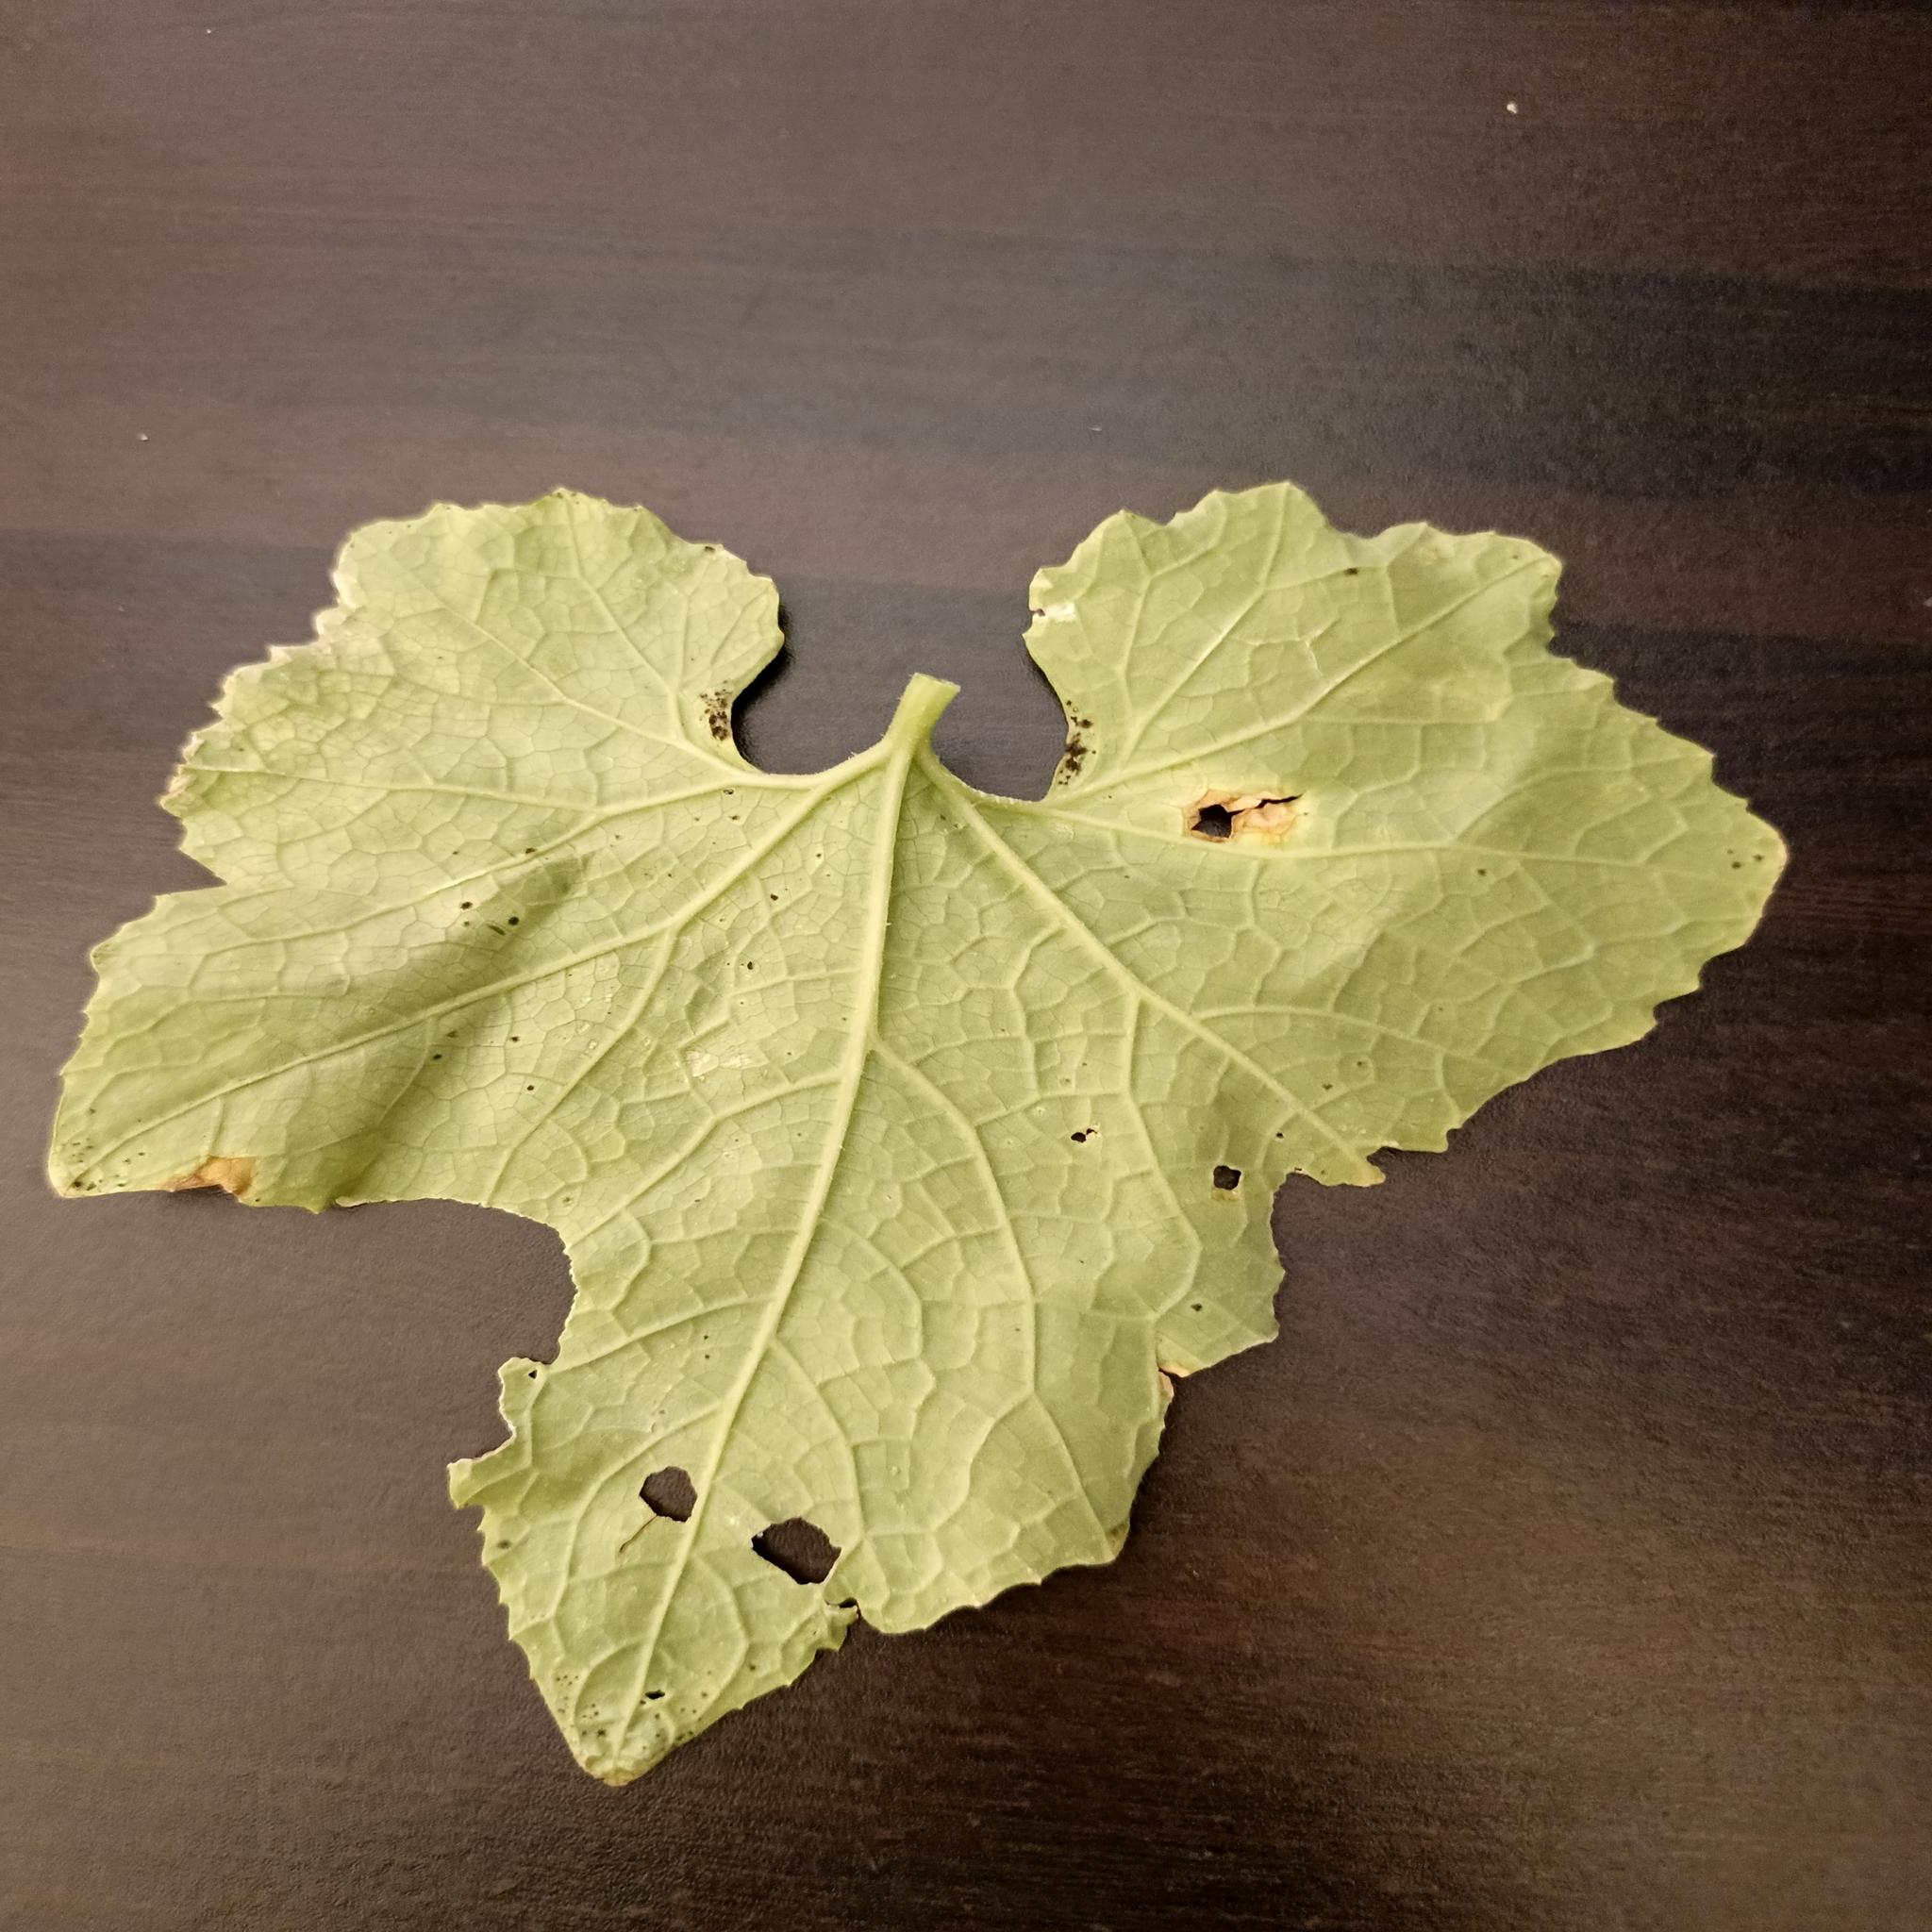
Label: Aphid